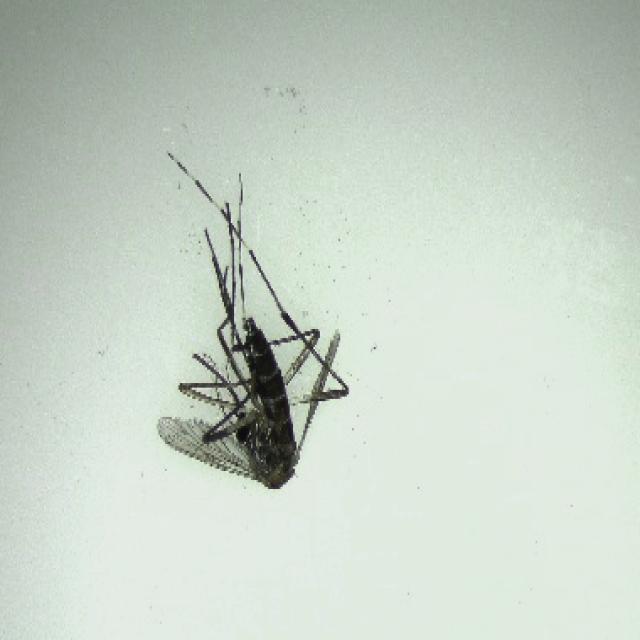
Species: aedes_albopictus